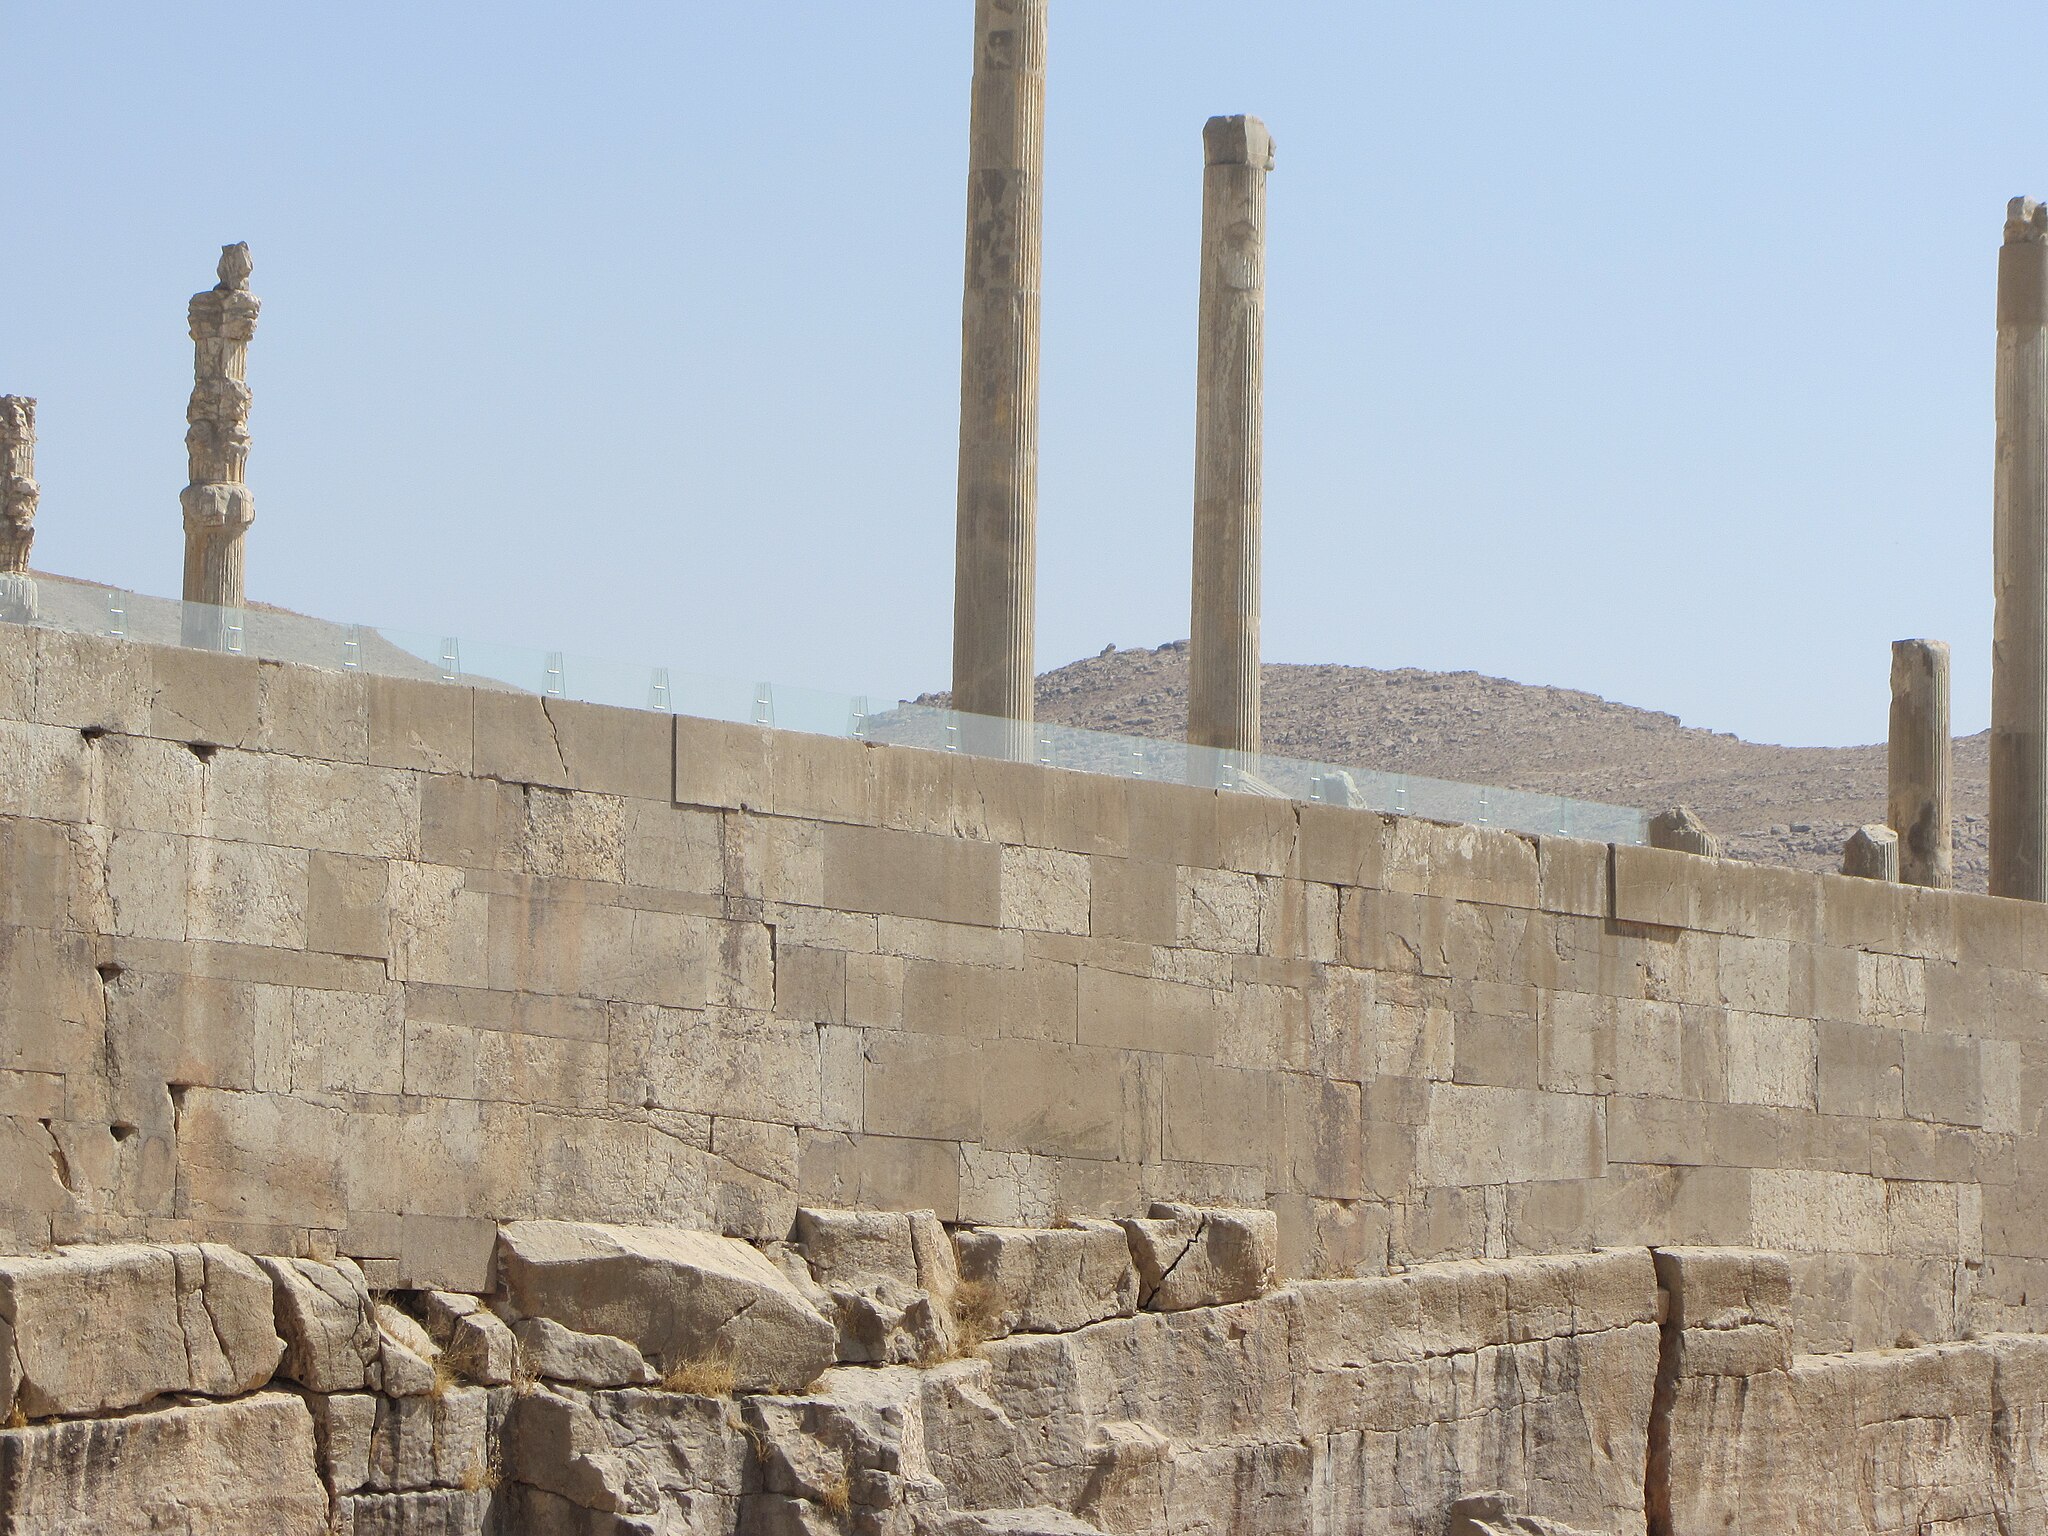
Title: Persepolis ruins, entrance 01
Date: 2011-01-01 03:25:00
Categories: Images from Wiki Loves Monuments 2018, Self-published work, Cultural heritage monuments in Iran with known IDs, Uploaded via Campaign:wlm-ir, Images from Wiki Loves Monuments in Marvdasht, 2011 in Persepolis, Images from Wiki Loves Monuments 2018 in Iran, Iran photographs taken on 2011-01-01, City walls of Persepolis, Terrace of Persepolis